John Hannah (American football)

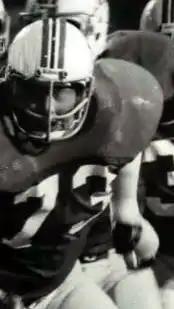
Hannah with the Patriots, circa 1976

Hannah joined the Patriots in 1973 as the 4th overall pick in the first round of the 1973 NFL draft. He played his entire professional career in New England. While considered somewhat short by NFL standards, Hannah made up for this with great speed and quickness as well as powerful legs. Hannah excelled as a pass protector, as a run blocker, and as the pulling guard on sweeps. Hannah's commitment to football was very high and he expected the same from each of his teammates, sometimes becoming quite angry if he felt they were not complying. Hannah started the first 13 games of his rookie season of 1973 until a freak leg injury forced him to miss the final game of the year. Along with tackle Leon Gray, the two formed what was generally considered the best guard/tackle tandem in the NFL during the mid to late 1970s. Gray and Hannah also combined with tight end Russ Francis to form one of the strongest left-side trios in the league. Hannah anchored the 1978 offensive line that set an NFL record with 3,165 rushing yards. The record breaking rushing attack of New England did not have a single 1,000 rusher, but did have four players run for more than 500 yards including quarterback Steve Grogan. The team rushing record would eventually be broken by the Baltimore Ravens some four decades later, but the 1978 Patriots also set a league record with 181 rushing first-downs, which still stands as of 2022.